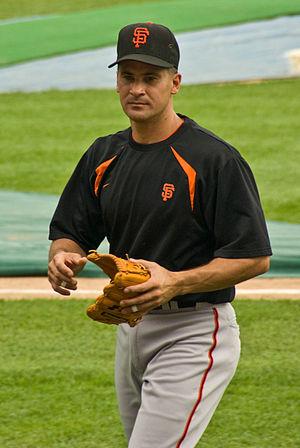
Omar Enrique González Vizquel est un joueur de baseball ayant joué dans les Ligues majeures à la position d'arrêt-court durant 24 saisons, de 1989 à 2012. Il est nommé en novembre 2013 instructeur chez les Tigers de Détroit.